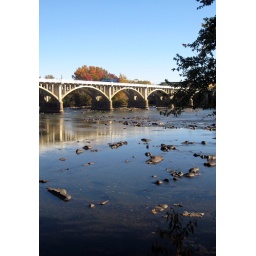
bridge over the river